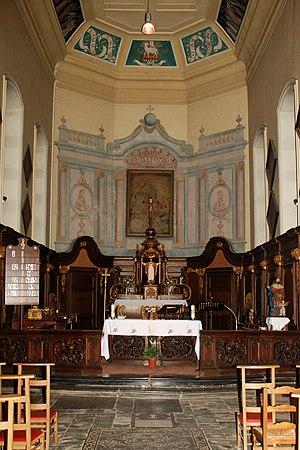
Belgique - Brabant wallon - Église Saint-Martin de Ways
L'église Saint-Martin est une église de style classique située à Ways, village dépendant de la ville belge de Genappe, dans la province du Brabant wallon.